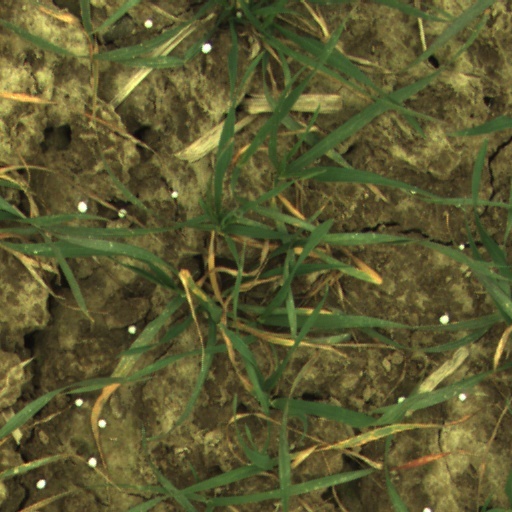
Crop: wheat